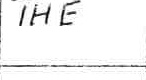
Label: the